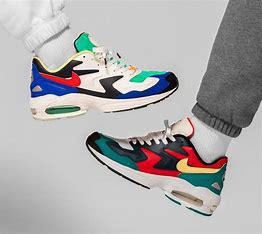
Brand: Nike
Model: Air MAX2 Light